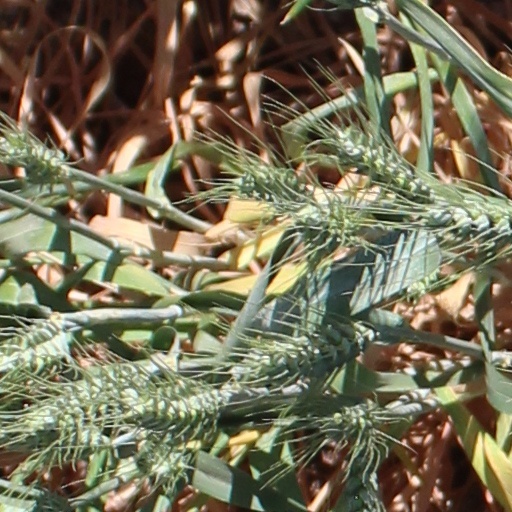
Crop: wheat